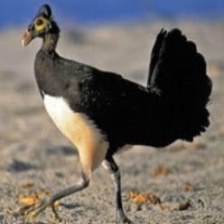
Species: MALEO
Scientific name: MACROCEPHALON MALEO